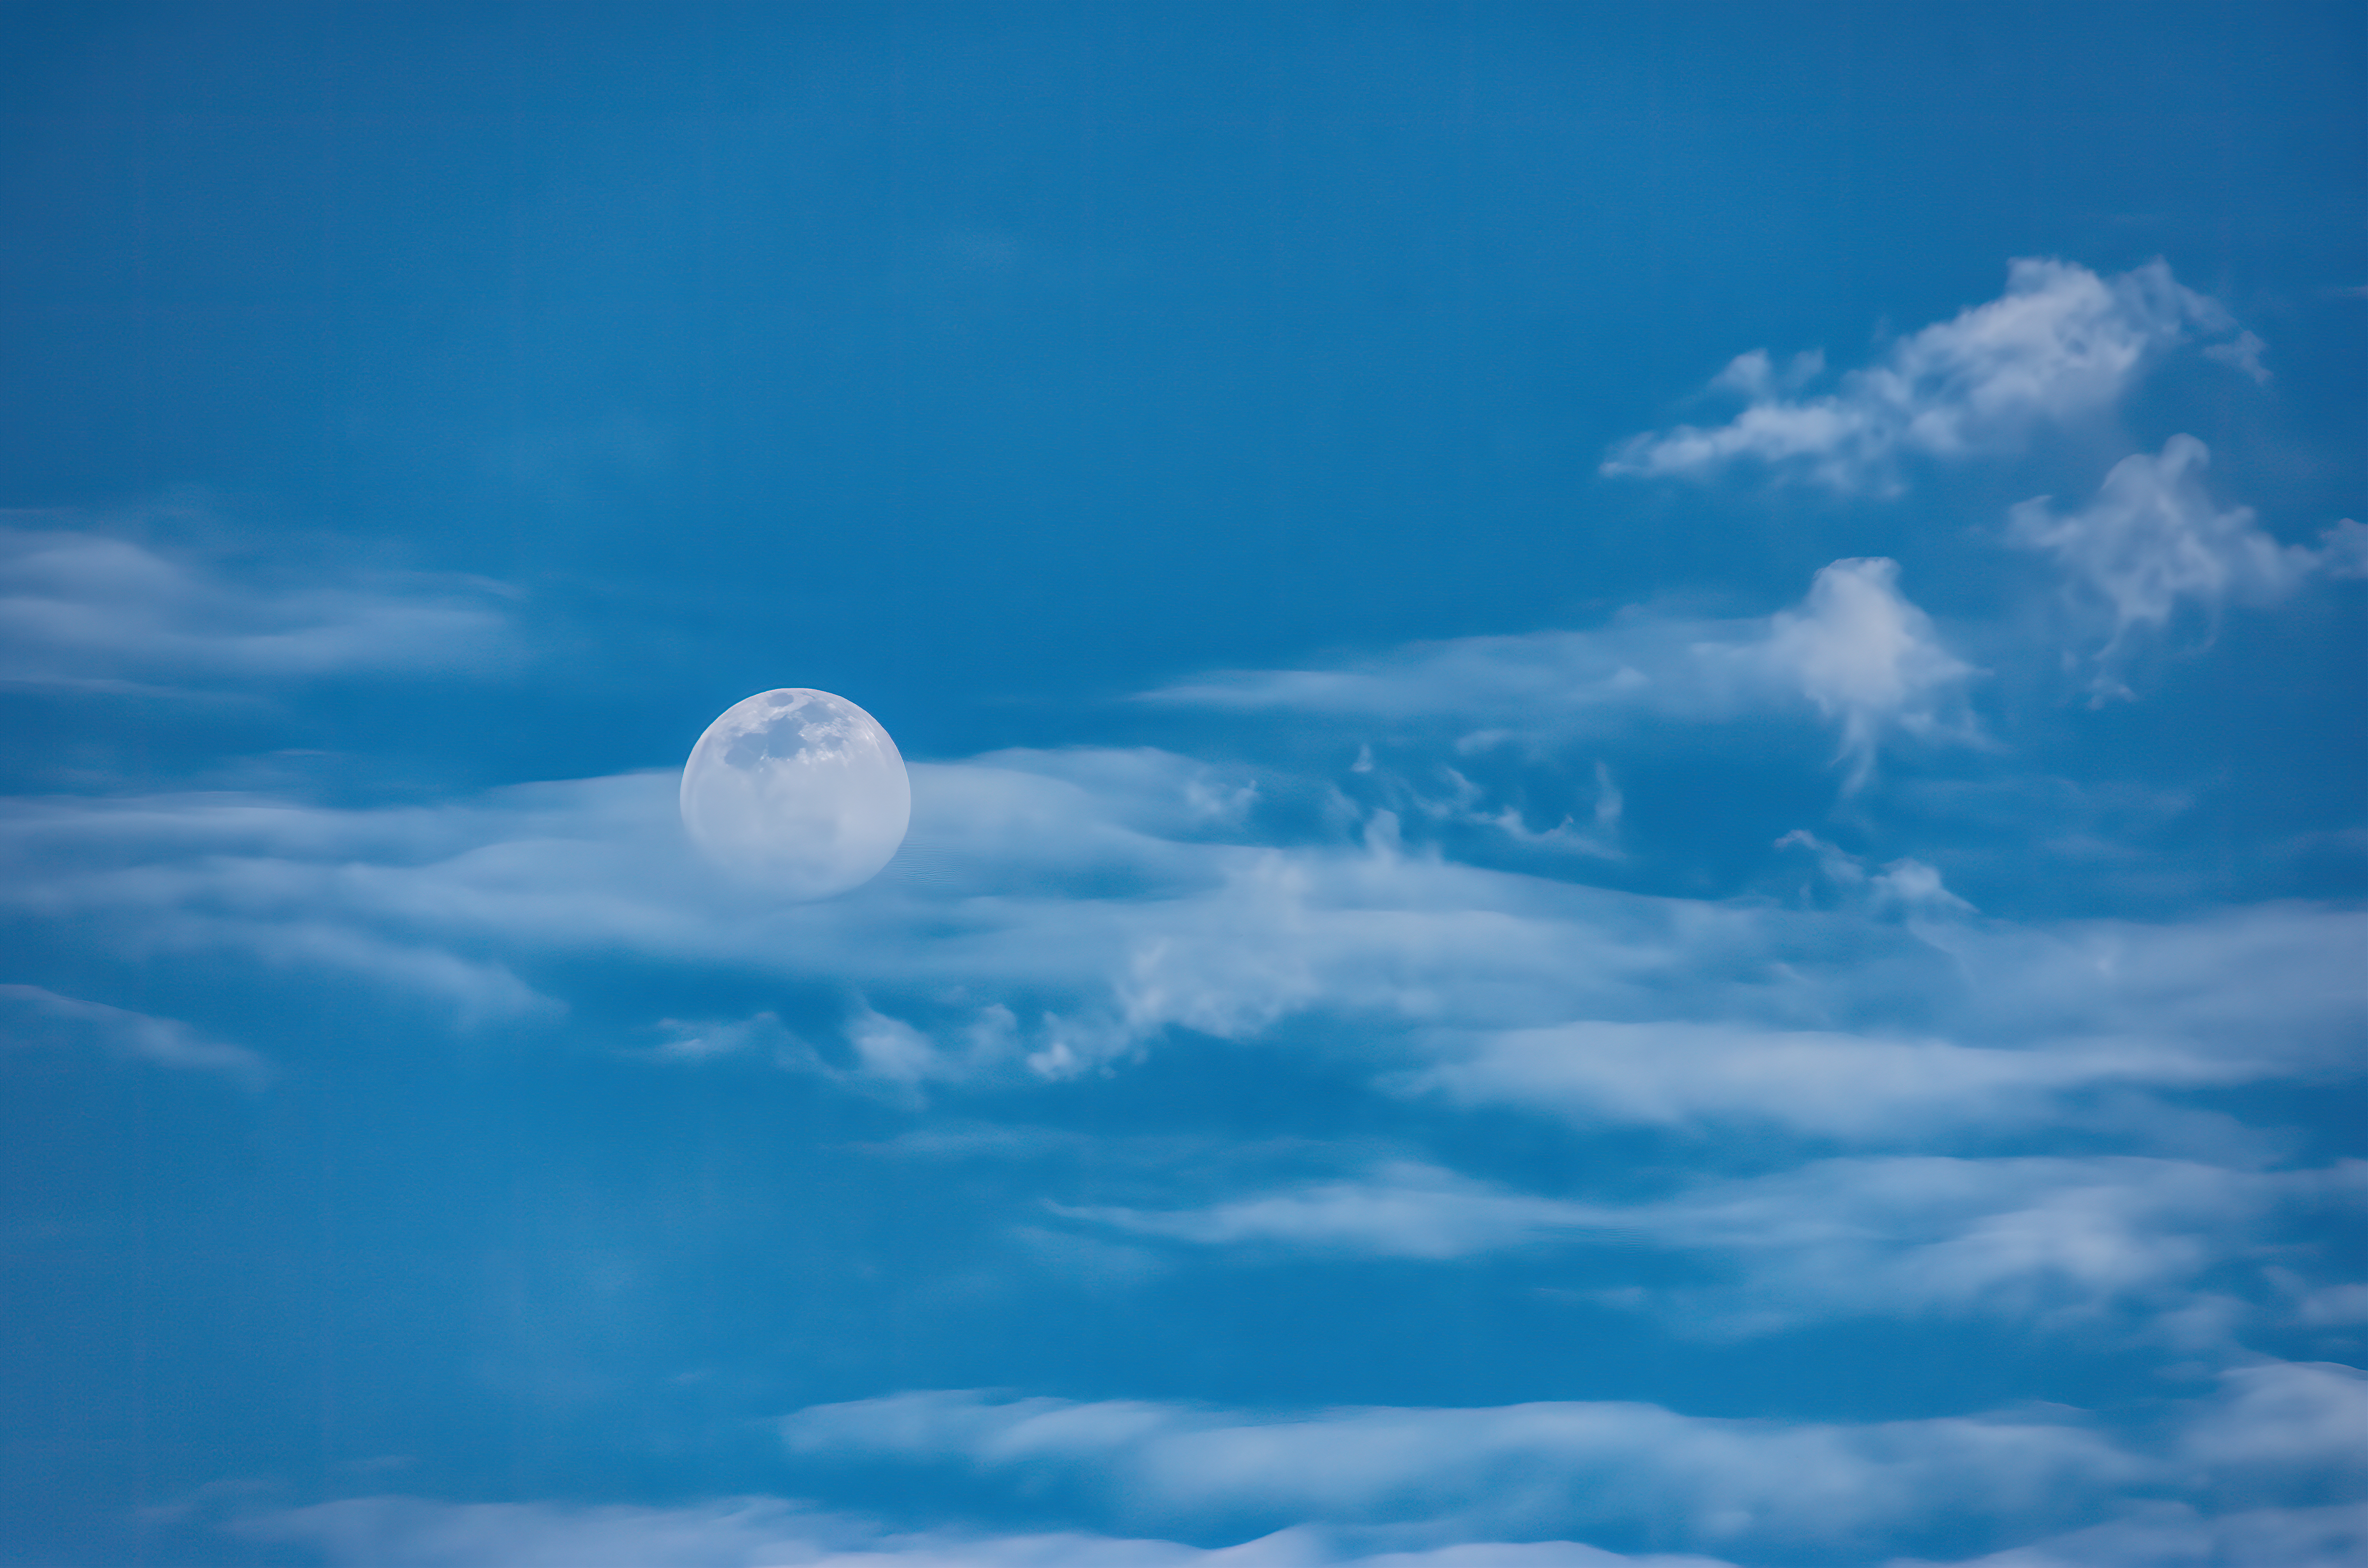
moon, sky, blue moon, blue, cloud, daytime, atmosphere, light, azure, cumulus, full moon, meteorological phenomenon, calm, horizon, sunlight, moonlight, evening, celestial event, astronomical object, landscape, vacation, space